French art

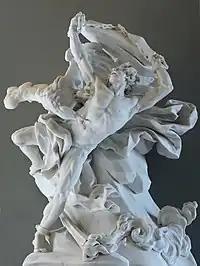
"Prometheus" by Nicolas-Sébastien Adam, 1762

Rococo and Neoclassicism are terms used to describe the visual and plastic arts and architecture in Europe from the early eighteenth century to the end of the eighteenth century. In France, the death of Louis XIV in 1715 lead to a period of freedom commonly called the Régence. Versailles was abandoned from 1715 to 1722, the young king Louis XV and the government led by the duke of Orléans residing in Paris. There a new style emerged in the decorative arts, known as "rocaille" : the asymmetry and dynamism of the baroque was kept but renewed in a style that is less rhetoric and with less pompous effects, a deeper research of artificiality and use of motifs inspired by nature. This manner used to decorate rooms and furniture also existed in painting. Rocaillle painting turned toward lighter subjects, such as the "fêtes galantes", theater settings, pleasant mythological narratives and the female nude. Most of the time the moralising sides of myths or history paintings are omitted and the accent is put on the decorative and pleasant aspect of the scenes depicted. Paintings from the period show an emphasis more on color than drawing, with apparent brush strokes and very colorful scenes. Important French painters from this period include Antoine Watteau, considered the inventor of the "fête galante", Nicolas Lancret and François Boucher, known for his gentle pastoral and galant scenes, and Jean-Marc Nattier, admired for its graceful and charming oil portraits of ladies at Louis XV's court. Pastel portrait painting became particularly fashionable in Europe at the time and France was the major center of activity for pastellists, with the prominent figures of Maurice Quentin de La Tour, Jean-Baptiste Perronneau and the Swiss Jean-Étienne Liotard. Other important artists in the genre of history painting during the first half of the century were François Lemoyne (who painted the vault of the Salon d'Hercule in the palace of Versailles), Jean-François de Troy, Carle Van Loo and Charles-Joseph Natoire.